United Nations Security Council Resolution 509

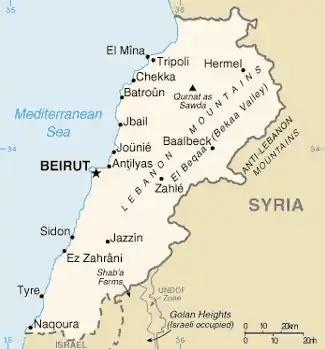
Lebanon

United Nations Security Council resolution 509, adopted unanimously on 6 June 1982, after recalling previous resolutions on the topic including 425 (1978) and 508 (1982), the Council expressed concern and demanded Israel unconditionally withdraw all its military forces from Lebanon back to its internationally recognised border.